United States presidential inauguration

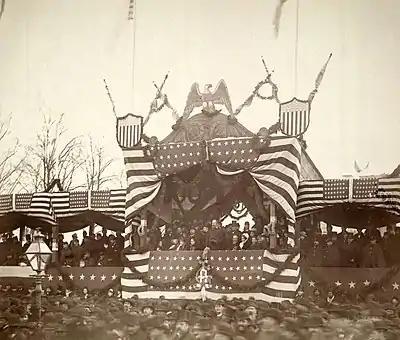
The inaugural parade on Pennsylvania Avenue passes the presidential reviewing stand in front of the White House in March 1881.

Several inaugural ceremonies since 1961 have included a reading by a poet. The following poetry readings have taken place: